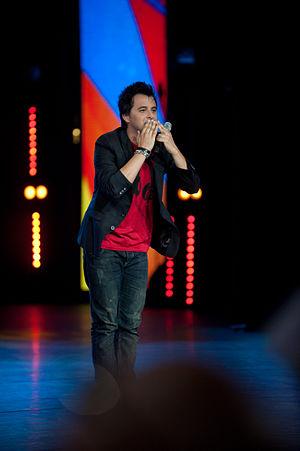
Nader Guirat, né le 16 mai 1986 à Sousse, est un chanteur, auteur-compositeur, musicien pop rock et acteur tunisien.